Paint Drying

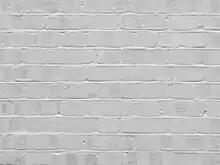
Promotional still for the film

Paint Drying is a 2023 British experimental protest film that was produced, directed and shot by Charlie Shackleton. He created the film in 2016 to protest against film censorship in the United Kingdom and the sometimes prohibitive cost to independent filmmakers which the British Board of Film Classification's (BBFC) classification requirement imposes. The film consists of 607 minutes (10 hours and 7 minutes) of a static view of white paint drying on a brick wall.